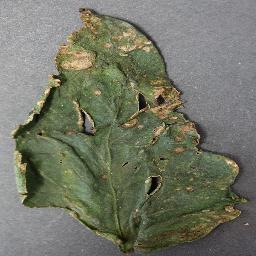
Label: Tomato___Bacterial_spot